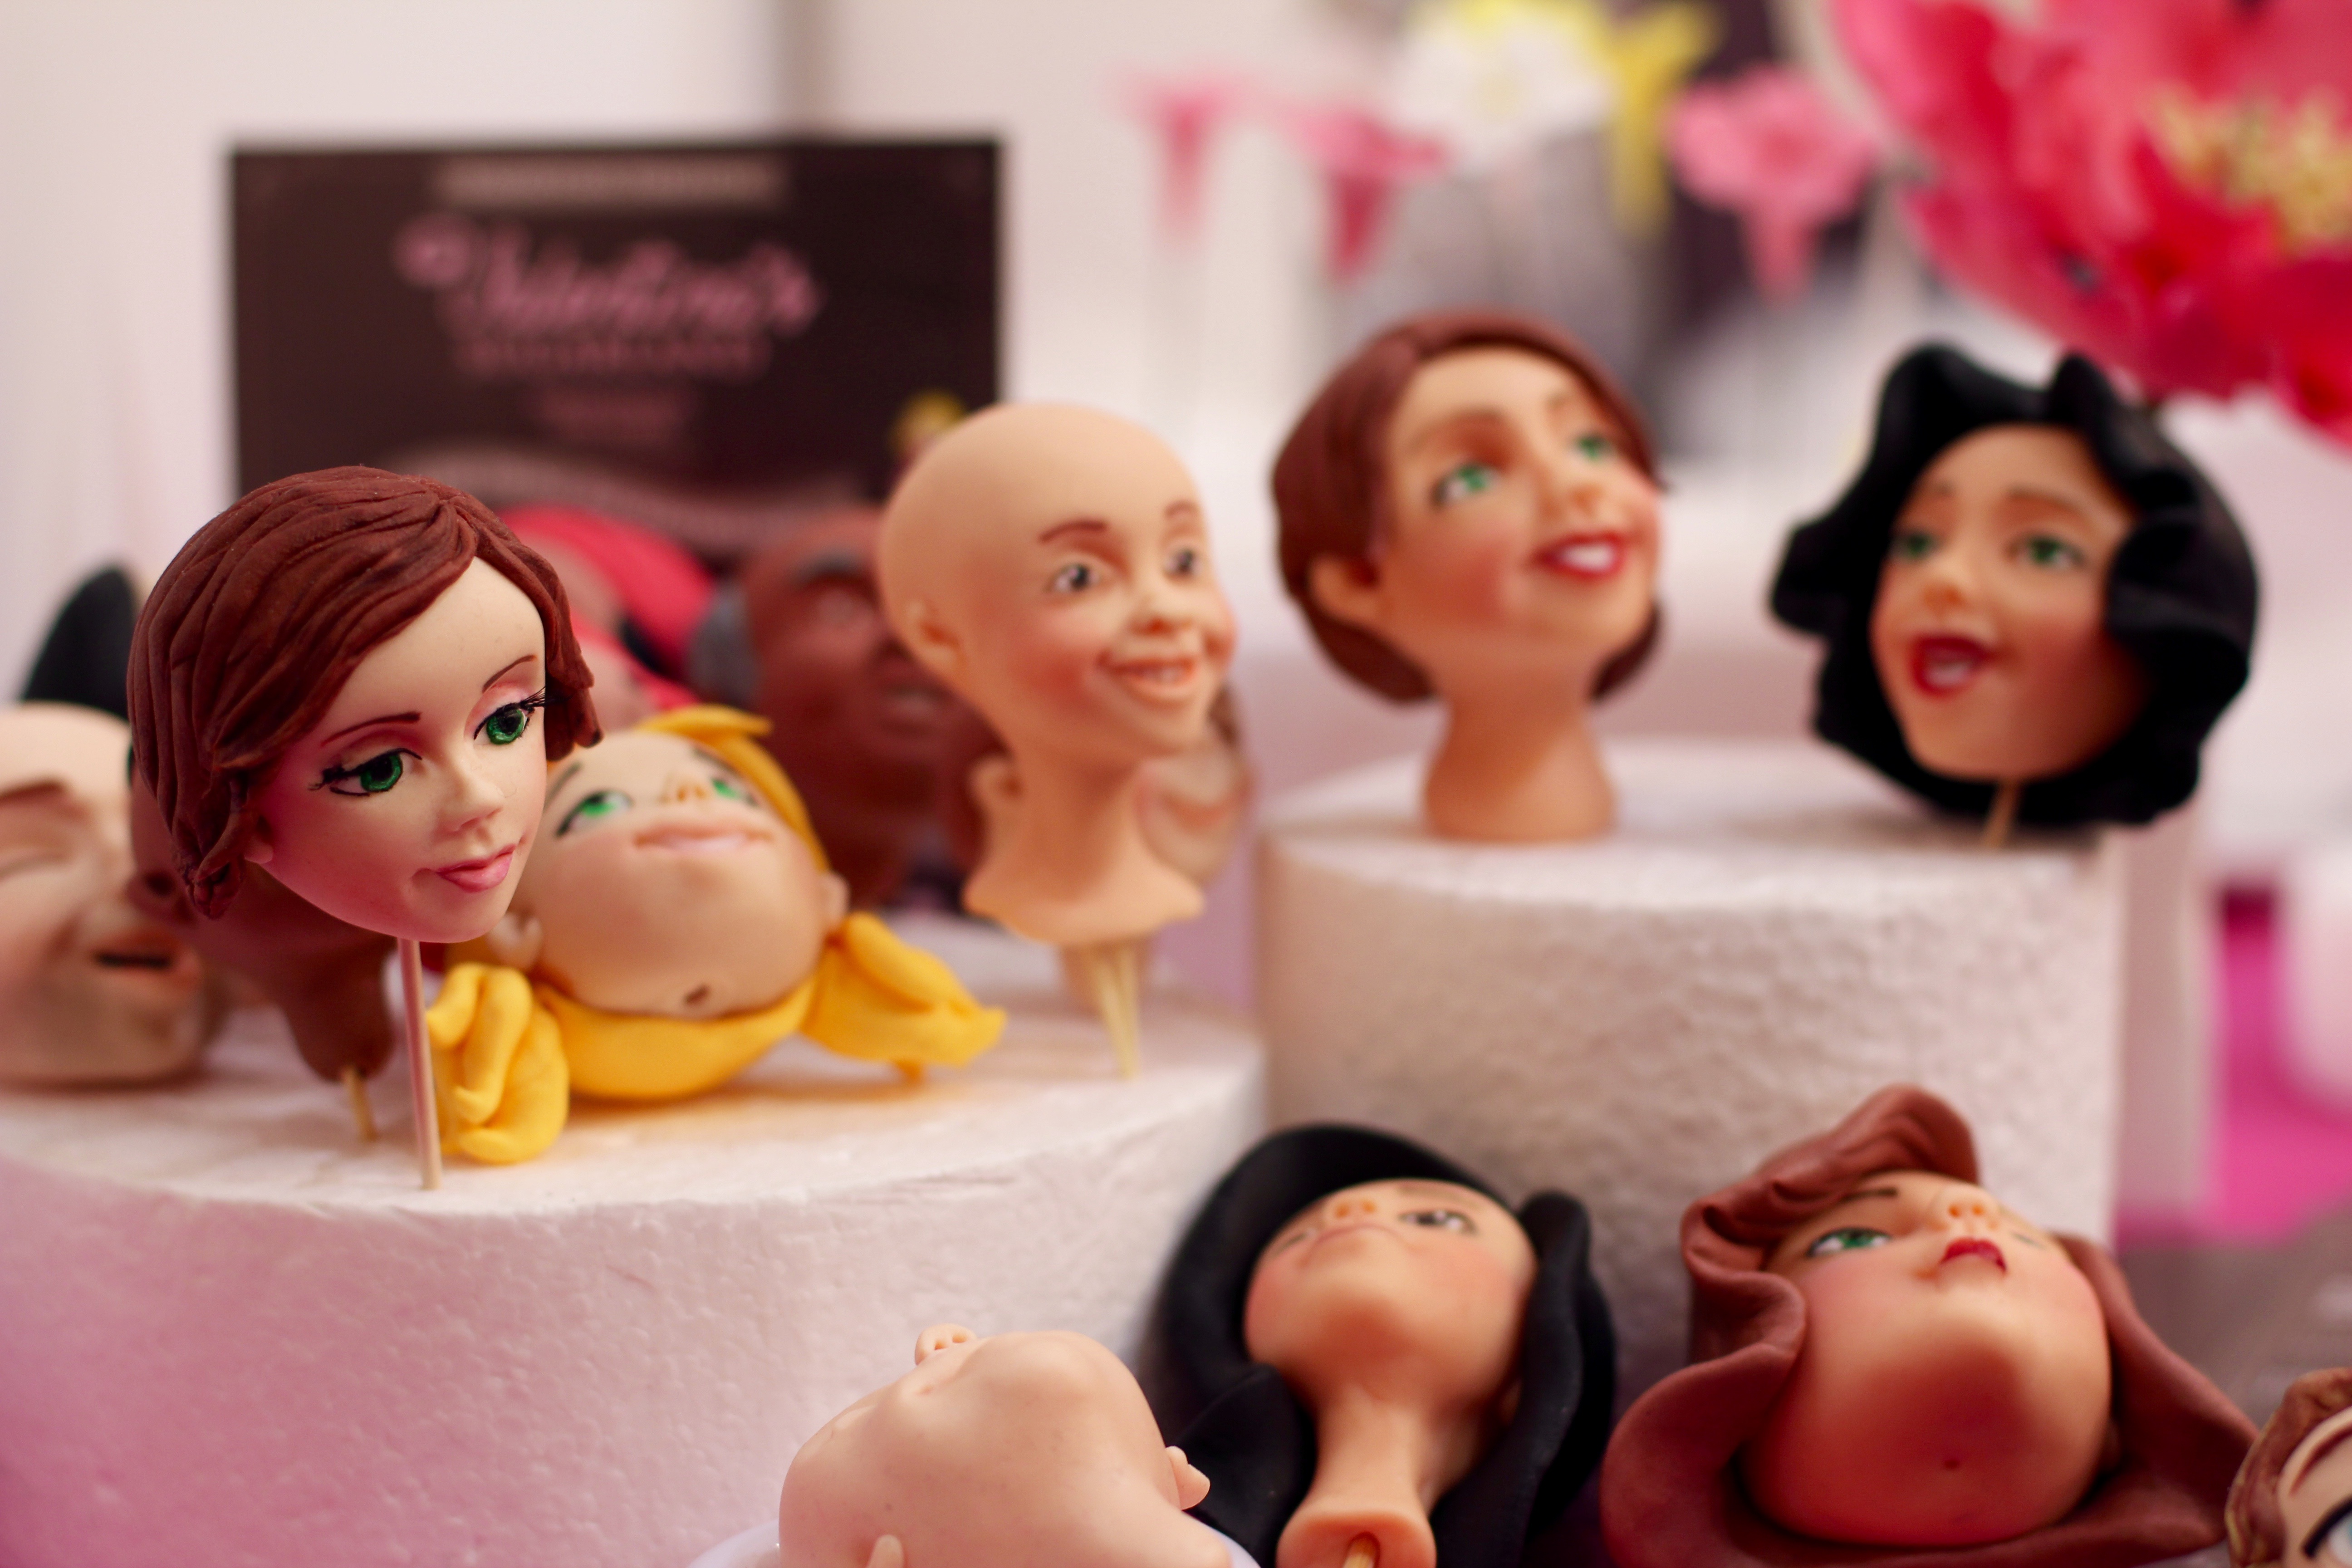
portrait, pink, skull, toy, face, doll, head, heads, sweetness, models, flavor, comb